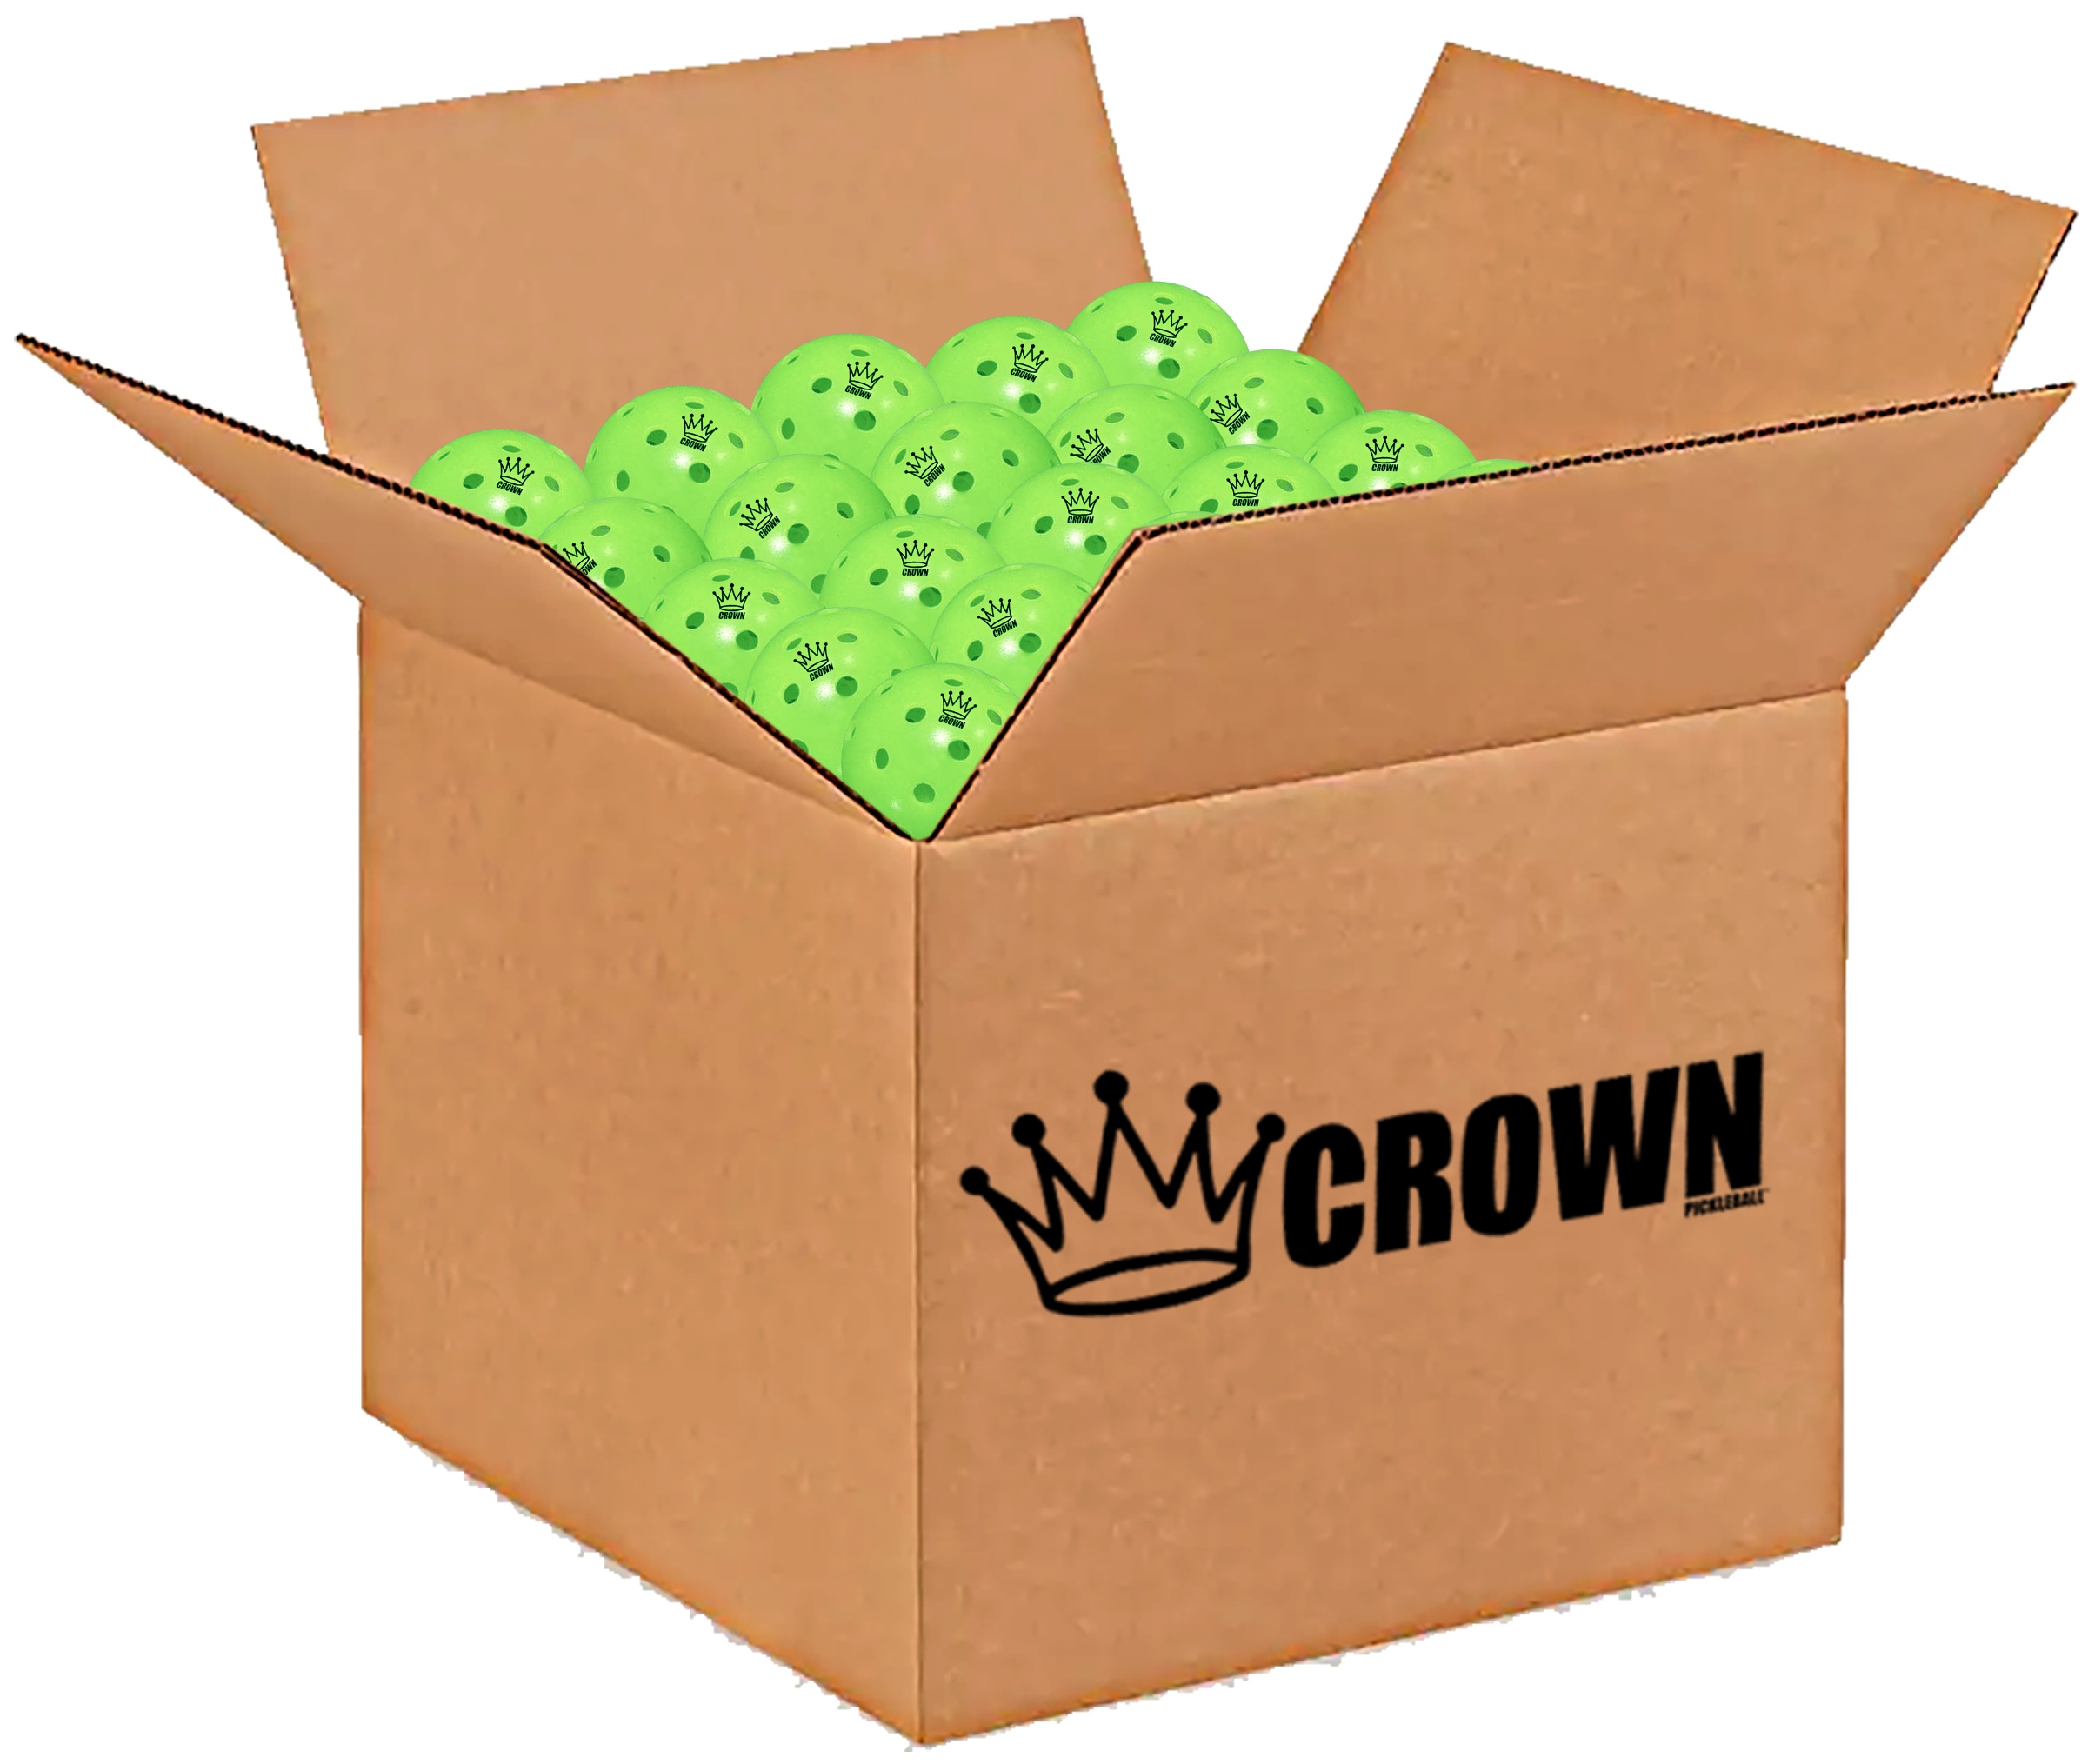
CROWN PICKLEBALL - High-Performance OUTDOOR Pickleballs (100-PACK COLD)
** SPECIALLY DESIGNED FOR COLD WEATHER ** This standard 40-hole Outdoor Pickleball (weight 26g & 7.5cm) was tested in 0º C. These balls are slightly harder than our High-Performance OUTDOOR Pickleballs (100-PACK LIME) , and carry & bounce roughly the same way. 100% SATISFACTION We love our balls! And we hope you do too! We will make sure you are 100% satisfied! FEATURES High visibility Ultra-fast spin Extreme accuracy Flies straight Form consistent (high/low temperatures) Great for competition or recreation Preferred drilling ball BRAND COMPARISON FEATURE* FRANKLIN ONIX CROWN TOURNAMENT BALL ✅ ✅ ✅ 3-PACK/4-PACK ✅ ✅ ✅ COST PER PACK $11.99 $12.99 $8.99 COST PER BALL $3.99 $3.25 $2.99 CRACKING AVERAGE OFTEN RARE SPIN AVERAGE GOOD EXTREME VISIBILITY YELLOW YELLOW LIME *Gathered from public website, and player interviews
Brand: Crown Pickleball
Category: Sporting Goods > Outdoor Recreation > Outdoor Games > Pickleball > Pickleballs